Rave

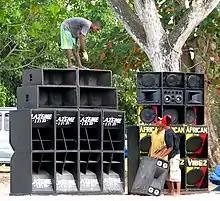
Audio technicians set up massive speaker enclosures for a Jamaican sound system party.

Raves have historically referred to grassroots organised, anti-establishment and unlicensed all‐night dance parties. Prior to the commercialisation of the rave scene, when large legal venues became the norm for these events, the location of the rave was kept secret until the night of the event, usually being communicated through answering machine messages, mobile messaging, secret flyers, and websites. This level of secrecy, necessary for avoiding any interference by the police, also on account of the illicit drug use, enabled the ravers to use locations they could stay in for ten hours at a time. It promoted the sense of deviance and removal from social control. In the 2000s, this level of secrecy still exists in the underground rave scene. However "after-hours" clubs, as well as large outdoor events, create a similar type of alternate atmosphere, but focus much more on vibrant visual effects, such as props and décor. In more recent years, large commercial events are held at the same locations year after year with similar reoccurring themes every year. Events like Electric Daisy Carnival and Tomorrowland are typically held at the same venue that holds mass numbers of people.